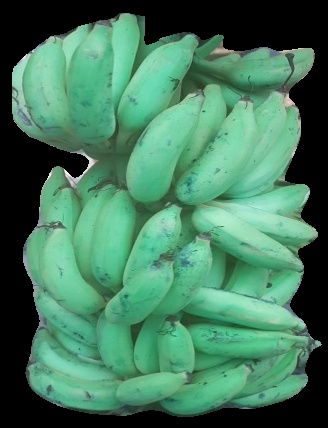
Variety: elakki-bale
Grade: grade2